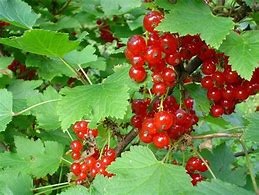
Label: redcurrant